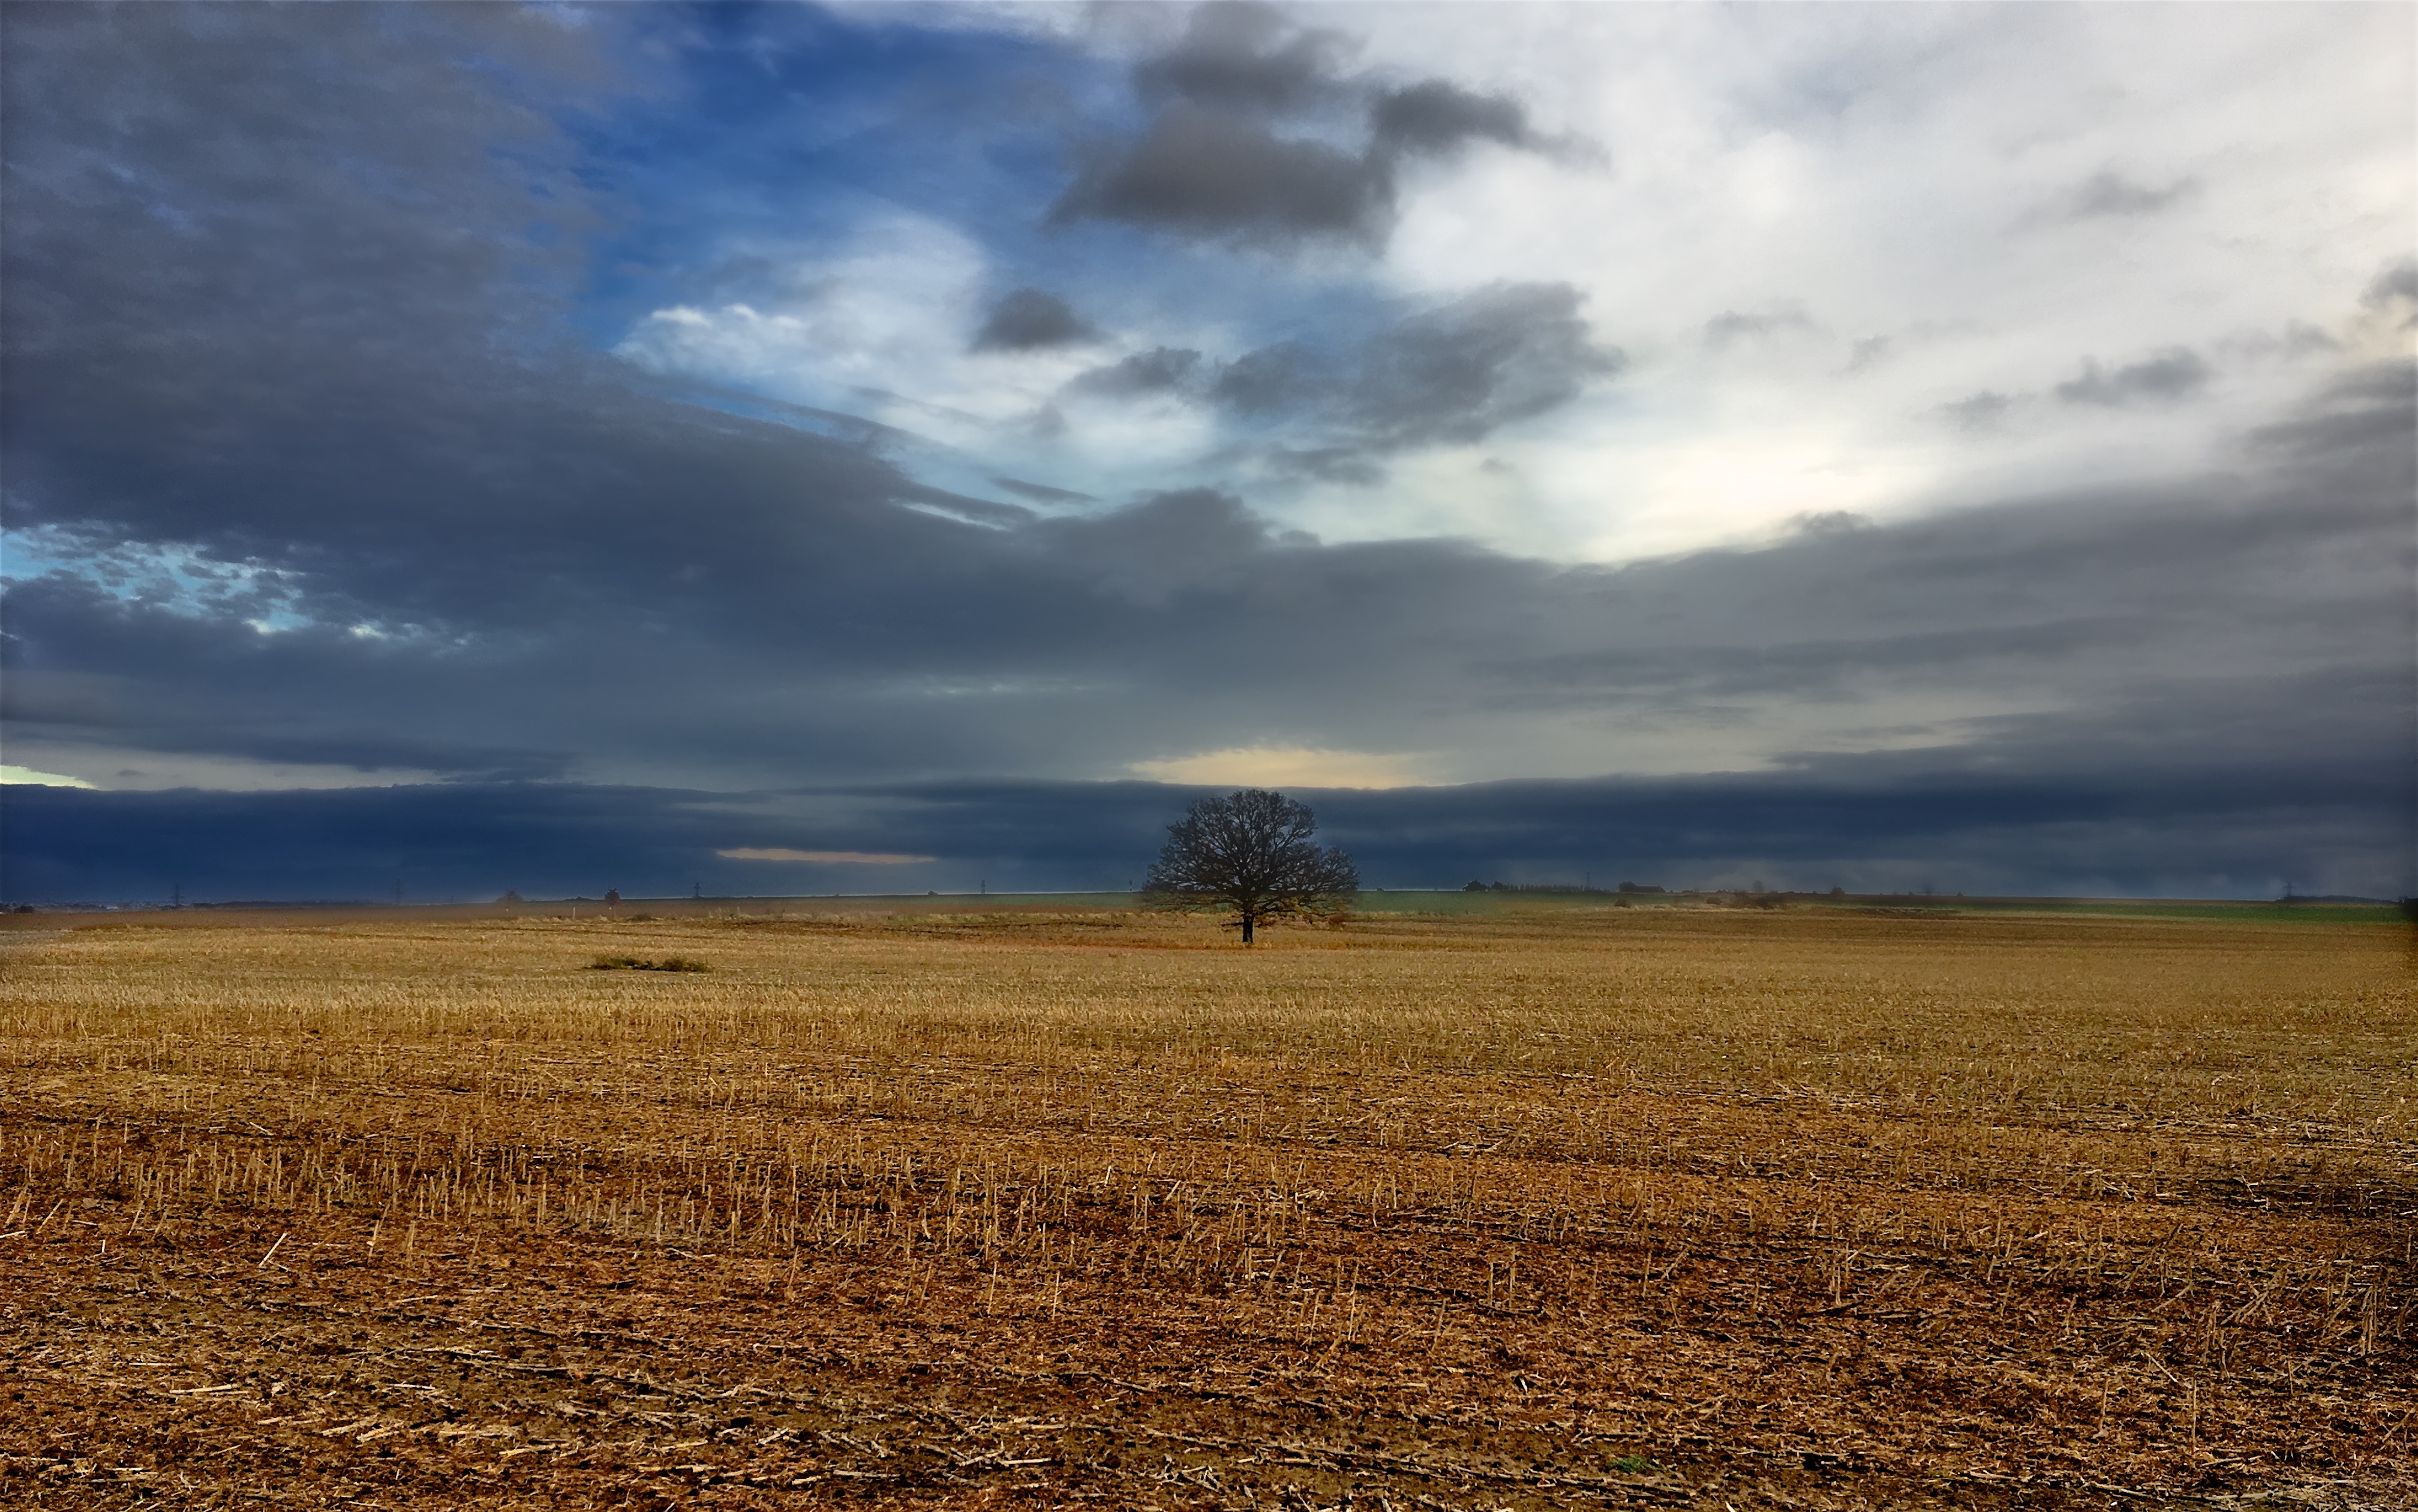
landscape, tree, nature, grass, horizon, cloud, sky, sunset, field, prairie, countryside, sunlight, morning, fall, hill, wind, dawn, dusk, evening, crop, natural, autumn, soil, agriculture, savanna, plain, outdoors, clouds, grassland, steppe, rural area, natural environment, atmospheric phenomenon, grass family